Royal Northern Sinfonia

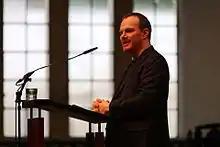
Lars Vogt, former Music Director

Michael Hall (1932–2012) founded the ensemble in 1958 as the first permanent professional resident chamber orchestra in Britain outside London. The ensemble gave its first concert on 24 September 1958 as the 'Sinfonia Orchestra', at the City Hall, Newcastle upon Tyne, and gave six concerts in its first season, 1958–1959. Hall acted as the organization's single leader, in effect as "general manager, secretary, artistic director, conductor and fund-raiser", though without a formal title. The word 'Northern' was added to the orchestra's name in 1959 to give the name of 'Northern Sinfonia'. The orchestra became an established institution in 1959, with Humphrey Noble chosen as the first chairman of the ensemble's management committee. Hall resigned from the orchestra in 1964 but returned as a guest conductor in subsequent years. After Hall's departure, Rudolf Schwarz and Boris Brott took over musical leadership of the ensemble in parallel, with Schwarz being the first titled artistic director of the ensemble. Keith Statham served as the orchestra's general manager from 1966 to 1974.